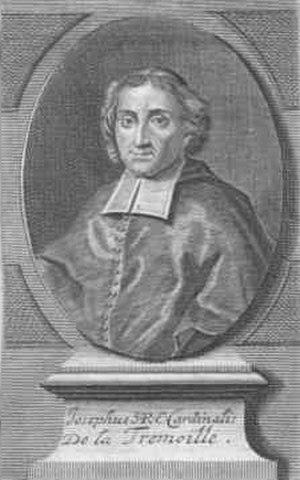
Liste des abbés de Saint-Étienne de Caen, abbaye plus connue sous le nom d'abbaye aux Hommes de Caen. Cette liste des 45 abbés fut établie au milieu du XIXᵉ siècle par Célestin Hippeau.
L'abbaye aux Hommes, ou abbaye Saint-Étienne de Caen, est une des deux grandes abbayes, avec l'abbaye aux Dames, fondées par Guillaume le Conquérant à Caen, en France. Elle s'élève à l'ouest du centre-ville ancien et donna le nom de Bourg-l'Abbé au quartier qui l'entoure. L'église Saint-Étienne, l'ancienne abbatiale est devenue église paroissiale après la Révolution. Les bâtiments conventuels transformés en lycée au XIXᵉ siècle abritent depuis les années 1960 l'hôtel de ville. L'abbaye offre un très bel ensemble architectural construit entre les XIᵉ et XVIIIᵉ siècles et l'impact de l'église Saint-Étienne de Caen est essentiel sur l'histoire de l'Art en Normandie et en Angleterre. L'église est classée au titre des Monuments historiques sur la liste de 1840, le cloître et les bâtiments conventuels en 1911 et les autres constructions inscrites en 1927 et 1928.
Joseph-Emmanuel de La Trémoille, né le 7 juillet 1659 et mort à Rome le 9 janvier 1720 ou 10 janvier 1720, est un homme d'Église français.